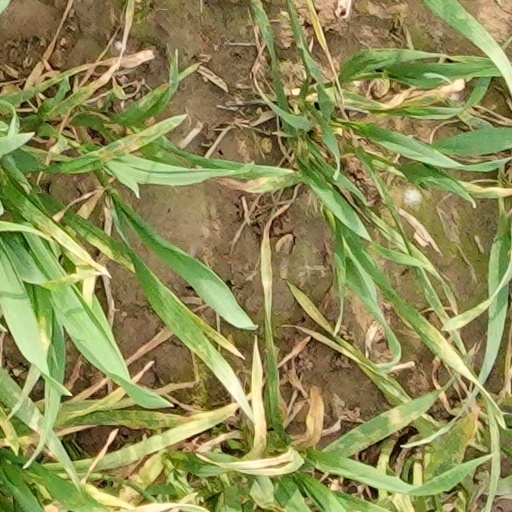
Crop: wheat